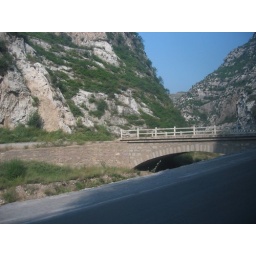
Bridge over dried up river bed